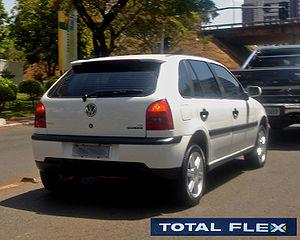
La Gol est une automobile, de la gamme dite compacte, de la marque allemande Volkswagen fabriquée au Brésil et destinée au marché de l'Amérique latine. La Gol est déclinée en plusieurs versions : Parati, Saveiro ou Voyage. La version vendue au Mexique porte le nom de Pointer.